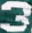
Number: 3